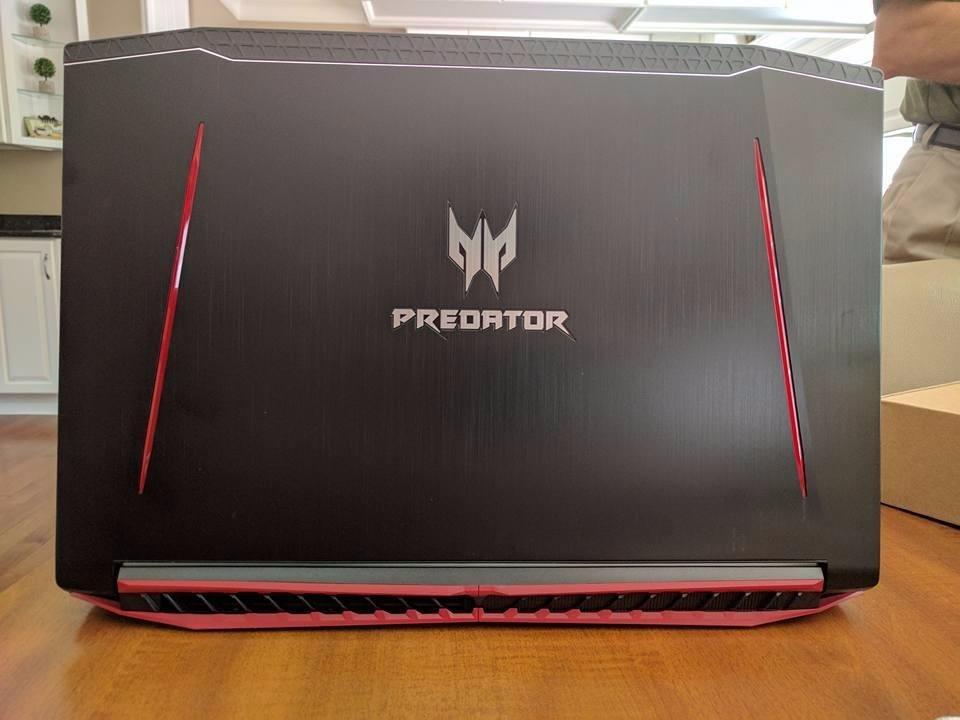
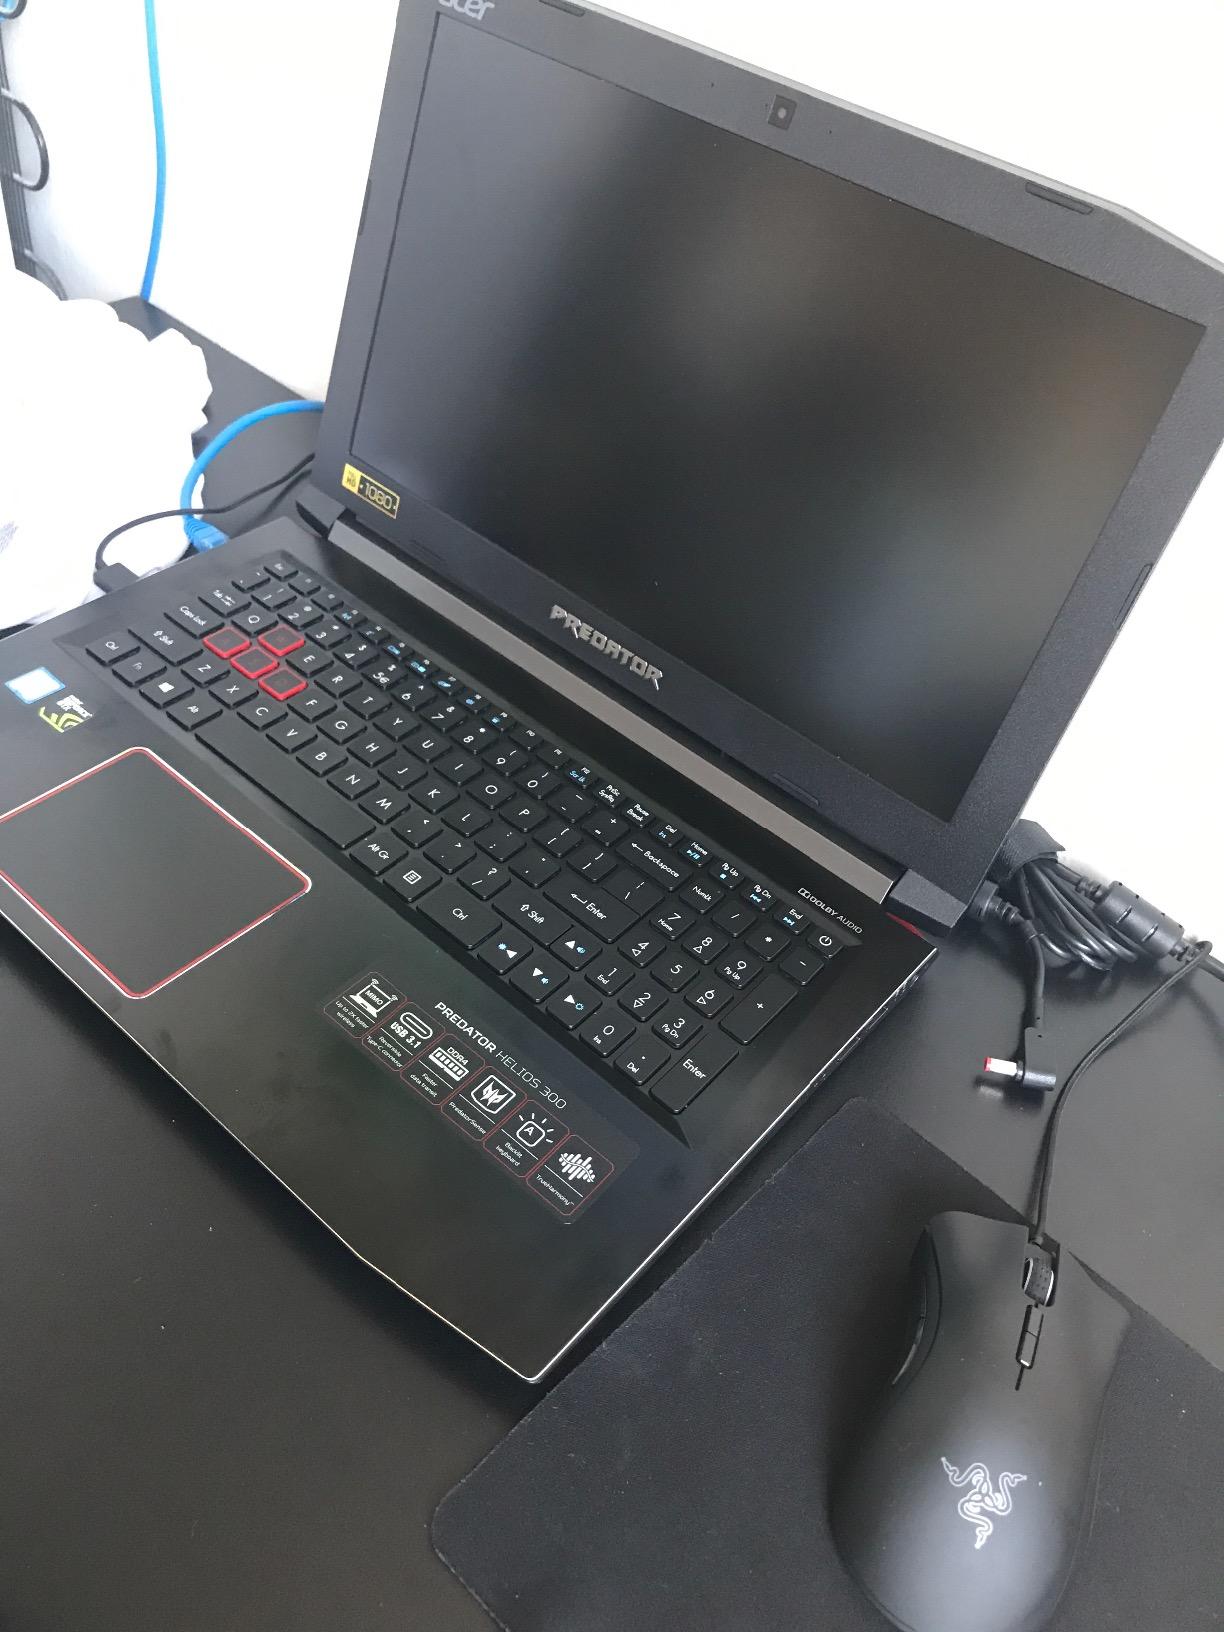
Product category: laptop
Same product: yes